Crime in Massachusetts

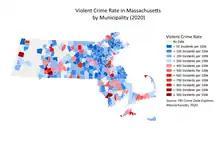
Violent crime rates by municipality (2020)

Capital punishment is not applied in this state. However, the Constitution of the Commonwealth of Massachusetts explicitly authorizes the Massachusetts Legislature (General Court) to enact statutes providing for capital punishment. Since the abolition of capital punishment in the Commonwealth, attempts have been made by supporters of capital punishment to reestablish it in Massachusetts; however, these attempts have failed in the Legislature.